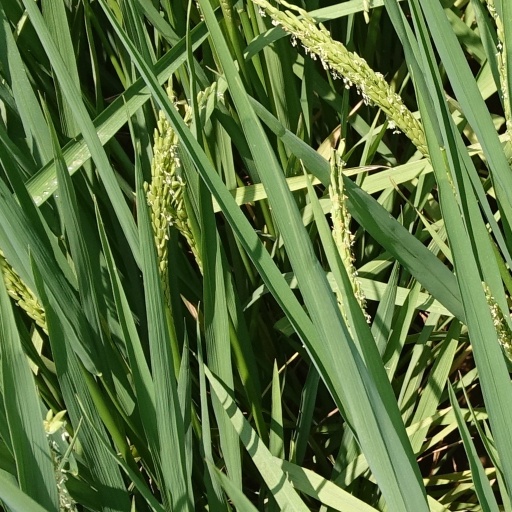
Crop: rice